Moulton Bicycle

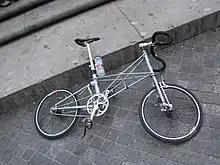
A Moulton in 2010

The following home-market models were produced between 1962 and 1967 in the Moulton factory at Bradford-on-Avon and in the BMC car factory at Kirkby, Liverpool: Continental and Automatic M0, Standard M1, Deluxe M2, Safari M3, Speed M4, Stowaway M5 and the Speedsix M6. A further low volume, high specification 'S' range of Moulton bicycles was produced separately at another small workshop in Bradford-on-Avon and consisted of the Deluxe MS2, Safari MS3, Stowaway MS5 and the top-of-the-range 'S' Speed. After the Raleigh take-over in 1967, the models were just the Major and Major Deluxe, which in turn were dropped with the introduction of the Mark III in 1970.